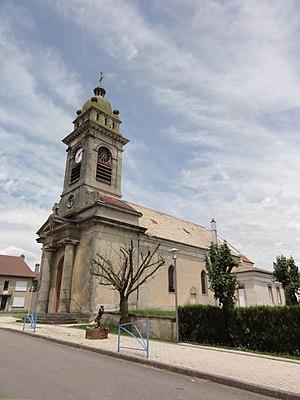
Nonhigny (M-et-M) église
Nonhigny est une commune française située dans le département de Meurthe-et-Moselle en région Grand Est.